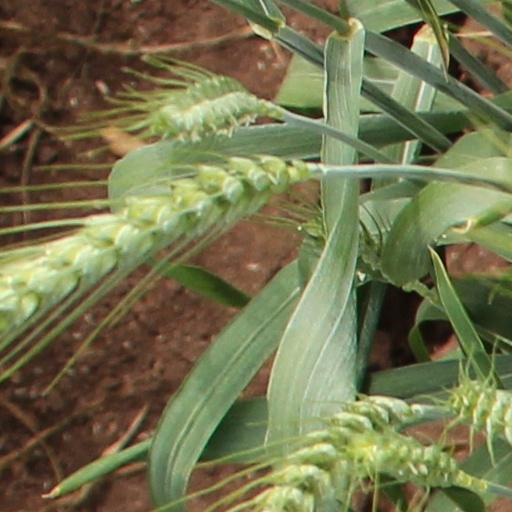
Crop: wheat